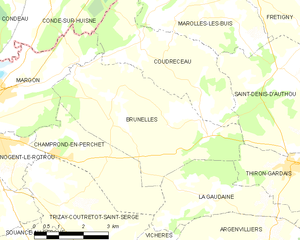
Carte de Brunelles et des communes limitrophes.
Brunelles est une ancienne commune française située dans le département d'Eure-et-Loir en région Centre-Val de Loire, devenue le 1ᵉʳ janvier 2019 une commune déléguée au sein de la commune nouvelle d'Arcisses. Elle se situe au cœur de la région naturelle du Perche.